Steve Halloran

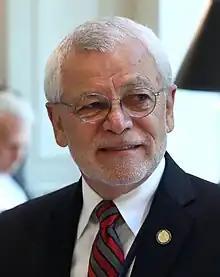

Steve Halloran (born June 29, 1948) is an American politician who served in the Nebraska Legislature from the 33rd district from 2017 to 2025.